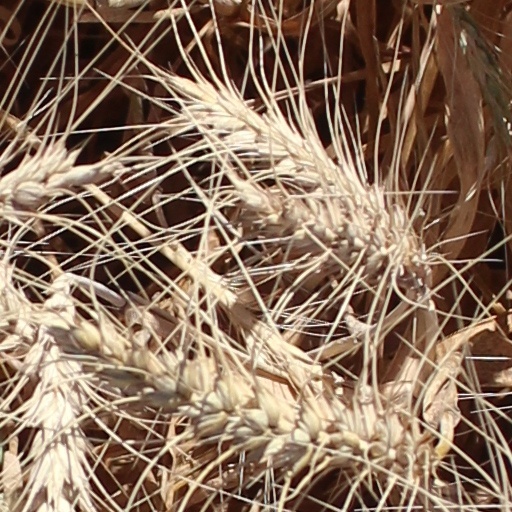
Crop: wheat